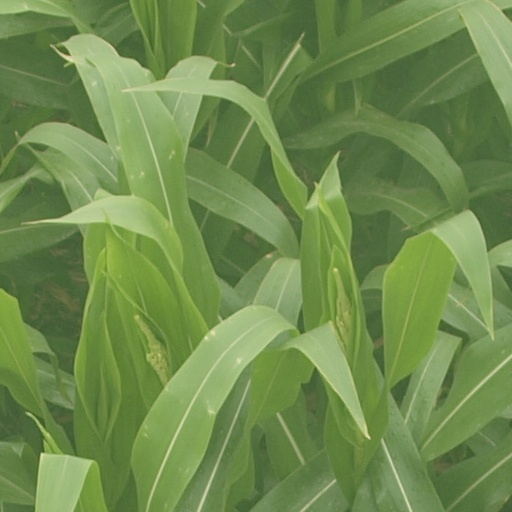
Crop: maize; corn